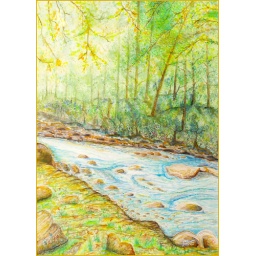
This water color is a image from a river flowing through the Smoky Mountains in North Carolina